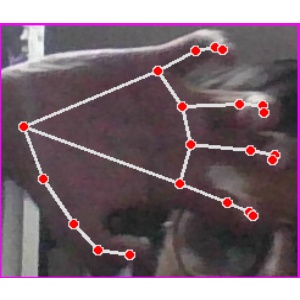
अक्षर: त